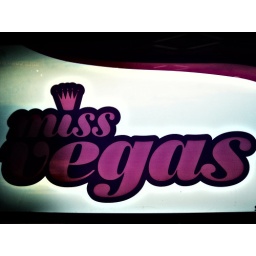
A sign in the street at night, Stockholm, Sweden, June 2003.